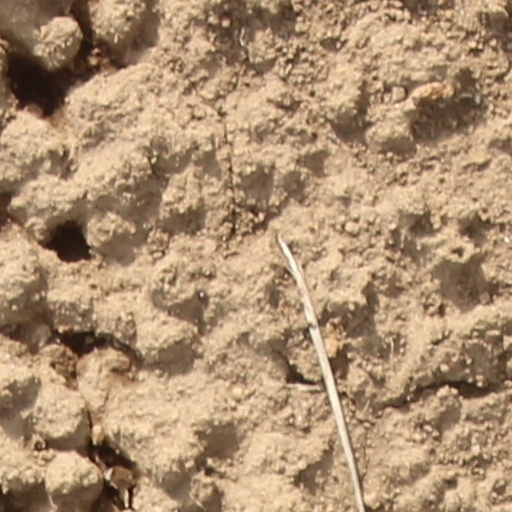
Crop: wheat